Ice cream bar

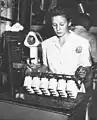
Making ice cream bars

In the US, the Eskimo Pie chocolate bar was invented in Iowa by a pharmacy owner named Chris Nelson, who was inspired by a boy named Douglas Ressenden who could not decide between candy and ice cream. They were named "I-Scream-Bars" in the original test run. One of the earliest advertisements for Eskimo Pies appeared in the November 3, 1921 issue of the "Iowa City Press-Citizen". A patent was awarded in 1922, but invalidated in 1928.